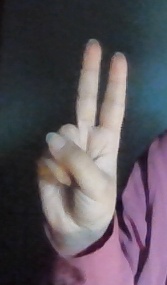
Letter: taa